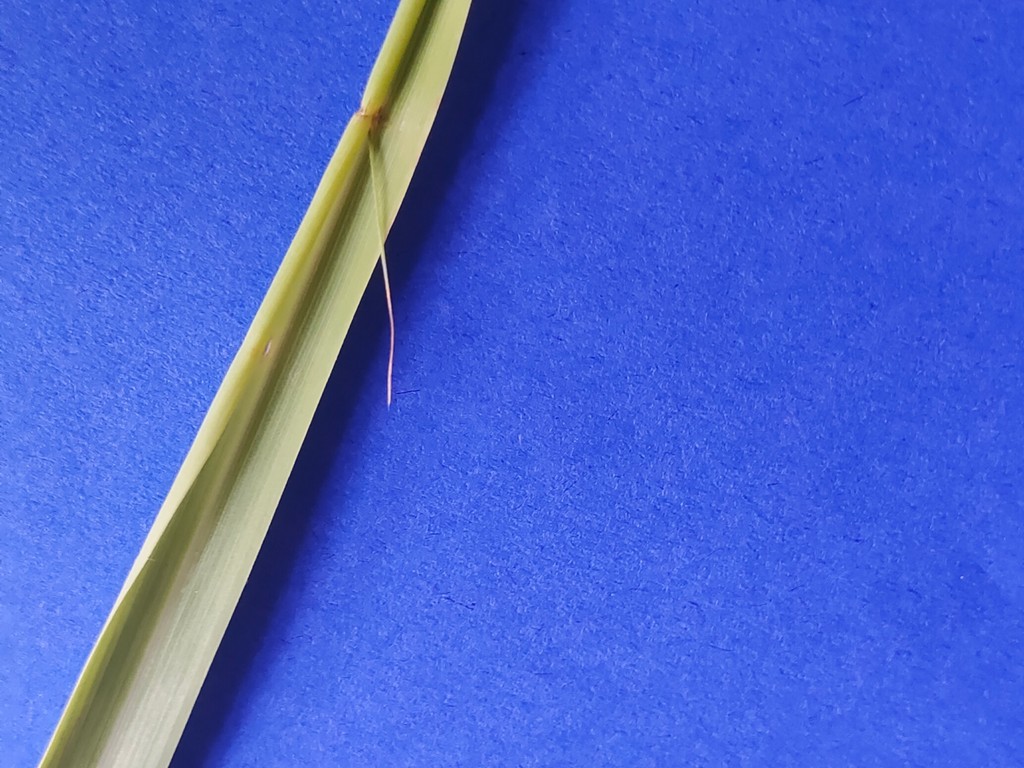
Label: Healthy